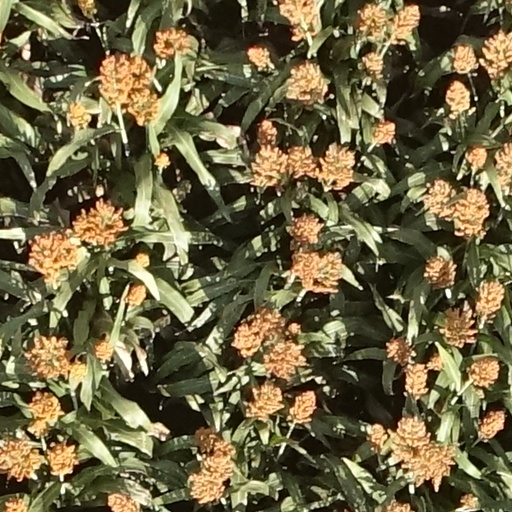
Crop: sorghum